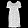
Label: Dress